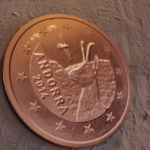
Coin value: 5cents
Country: ad
Edition: standard